John Brickell

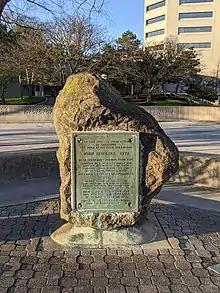
The Brickell Memorial

In 1797, Brickell returned to Ohio, and became an early settler of Columbus, Ohio. He resided there until his death on July 20, 1844, at age 64. He was buried in the North Graveyard. A monument in Columbus, Ohio, the Brickell Memorial, marks the location of Brickell's cabin. The monument's plaque claims that Brickell was the first inhabitant of Columbus, Ohio.